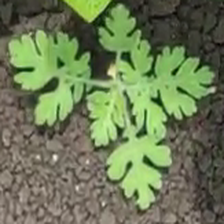
Weed species: Gajar_gavat_(Parthenium hysterophorus)